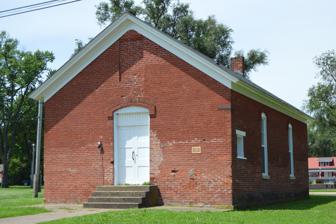
Building: Lincoln School (Canton, Missouri)
Country: United States of America
Year built: 1880
United States historic place Lincoln School U.S. National Register of Historic Places Front and northern side Show map of Missouri Show map of the United States Location MO B, Canton, Missouri Coordinates 40°7′31″N 91°31′1″W / 40.12528°N 91.51694°W / 40.12528; -91.51694 Area less than one acre Built 1880 ( 1880 ) NRHP reference No. 83001029 Added to NRHP February 10, 1983 Lincoln School in Canton, Missouri is a former school for the African-American children of Canton and surrounding areas of Lewis County, Missouri . Built in 1880, it served the community until 1955 when it closed in the aftermath of the landmark Brown v. Board of Education ruling by the U.S. Supreme Court . The school was listed on the National Register of Historic Places in 1983. Currently only the exterior is available for public viewing. History The education of African-American children in the Canton area dates to 1866 when the former post office was converted into classrooms. Students in grades one through eight were the primary focus, but some adults also attended. The school only lasted one year, however, as the Canton Board of Education could no longer afford the five dollar monthly rental on the building nor the fifty dollar per month salary of S.S. Sellers, the school's first teacher. A second effort was made in 1868 in a different location and a lower teacher salary. By 1870 the school had taken up residence in Canton's African Methodist Episcopal (AME) church. In an effort to provide at least some education opportunity to former slaves, adults were again allowed to attend provided they pay a dollar per month tuition. The construction of a new school for Canton's white students in 1871 pointed out the glaring contrast in quality of educational facilities and caused resentment in the town's African-American community. Some repairs and upgrades were made to the AME church in 1872 but the discord continued. In 1880, the town's African-American residents presented a petition to the Canton Board of Education again asking for a better facility, this time prompting the forming of a committee to investigate the cost. In a special election held on May 1, 1880 Canton voters approved the expenditure of $800 for construction of a new colored school. Bids were requested soon after the election, with the winning bid of $700 by J.S. Eaton being accepted. The finished structure was 42 feet by 24 feet, constructed of red brick walls 13 inches (330 mm) thick, set on a foundation of limestone blocks in ashlar . Outside ornamentation was limited, with a wooden floor interior. Due to repeated flooding by the nearby Mississippi River , the wooden floor became unusable and was later replaced with concrete. The school was constructed on land originally set aside as a public park. Indeed, today the surrounding area is known as Martin Park. Lincoln School's first teacher was M.L. Clay, hired at a salary of $35 per month. In addition to educating children during the day, at his own expense Clay taught night classes for adult African-Americans. Teacher turnover was high throughout the history of Lincoln School, the exception being the school's first teacher of African-American race, Charles W. Lear. Mr. Lear taught for thirty-two of the school's seventy-five years of existence. Facilities were always sub-par compared to the white schools in Canton, with indoor toilets and electricity not added until 1924. With the exception of the adult remedial classes, only children up through grade eight were educated at Lincoln School. Until 1946, those seeking a high school diploma were left to their own devices. From 1946 until 1955, the Canton school board bussed African-American students in grades nine through twelve forty miles south to Hannibal, Missouri (an eighty-mile round trip) daily. Following the Brown v. Board of Education ruling, 1955 would be the last year for Lincoln School, the last classes held in May of that year, the final teacher being Mrs. Birdie Nickerson. After 1955, the Lincoln School was used as a storage facility by the Canton R-5 school district and fell into a state of considerable disrepair. That began to change after its inclusion on the National Register of Historic Places on February 10, 1983, and further after the district donated the school to the City of Canton in 1995. In recent years a non-profit community group, Lincoln School Restoration Association, has taken over management and restoration efforts at the school. A commemorative plaque now adorns the exterior and an interpretive sign in front provides a brief history of the school. No public access is available at this time due to ongoing restoration. In popular culture, Lincoln School was the basis for the fictional Douglass School of Nutbush, Missouri in author Eleanora Tate 's series of children's stories. Ms. Tate, a Canton native, attended first grade at Lincoln School in its final year of operation. References